Antanas Račas

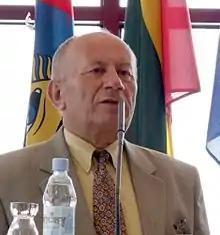
Antanas Račas

Antanas Račas (August 28, 1940 – February 9, 2014) was a Lithuanian politician. In 1990 he was among those who signed the Act of the Re-Establishment of the State of Lithuania.